A New History of Western Philosophy

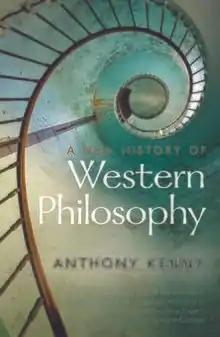

A New History of Western Philosophy is a 2010 book by the British philosopher and theologian Anthony Kenny, consisting of a history of Western philosophy from the ancient Greeks to the present day. The book consists of four separate parts which were originally released separately during the period 2004–07. The book is dedicated to the memory of Georg Henrik von Wright.